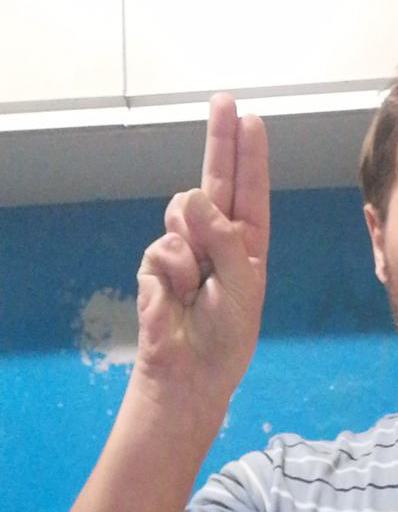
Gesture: two_up